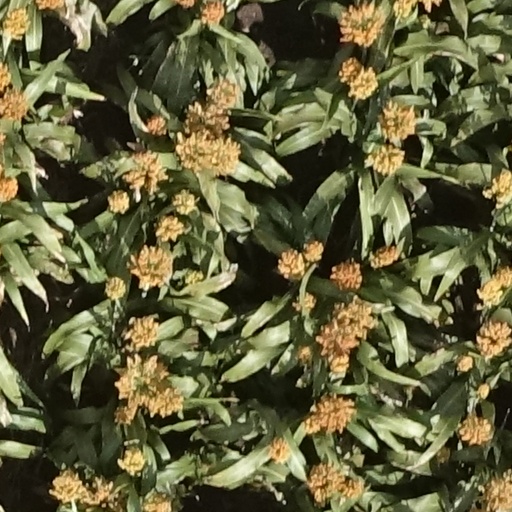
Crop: sorghum